Galatia (Roman province)

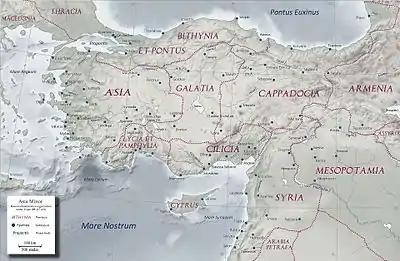
The Roman provinces of Asia Minor under Trajan, including Galatia

Galatia was the name of a province of the Roman Empire in Anatolia (modern central Turkey). It was established by the first emperor, Augustus (sole rule 30 BC – 14 AD), in 25 BC, covering most of formerly independent Celtic Galatia, with its capital at Ancyra.